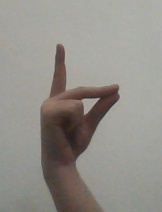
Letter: ta